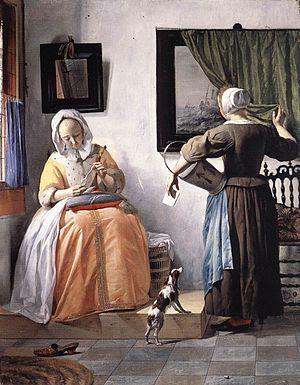
La Laitière est un tableau de Johannes Vermeer, dit Vermeer de Delft, peint vers 1658, et exposé depuis 1908 au Rijksmuseum d'Amsterdam.